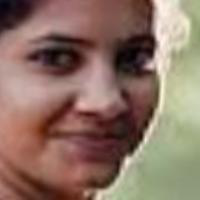
Age group: age 21-30